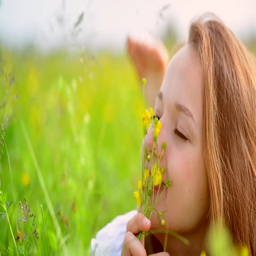
person lying with wild flowers .